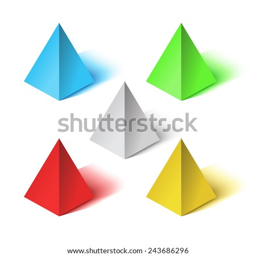
vector illustration set of colored pyramids on a white background .